Fabio Grosso

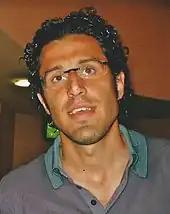
Grosso in 2008

Grosso was also included in Roberto Donadoni's 23-man Italy squad for UEFA Euro 2008. He made a substitute appearance in Italy's opening match of the tournament, a 3–0 defeat to the Netherlands, but was subsequently started in the remaining two group matches, a 1–1 draw against Romania, and a 2–0 win over France, and was praised in the Italian media for his performances along the left flank as Italy advanced from the group in second place. In the quarter-final match against eventual champions Spain, he helped the team keep a clean sheet and converted Italy's first penalty in the resulting shoot-out, which Spain won 4–2.